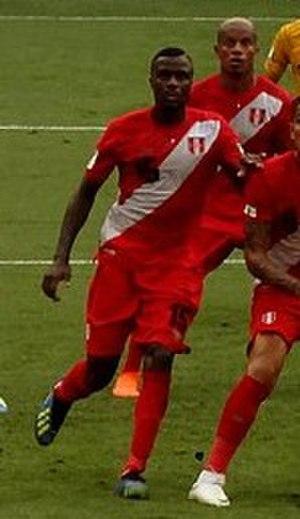
Christian Guillermo Martín Ramos Garagay est un footballeur international péruvien, né le 4 novembre 1988 à Lima au Pérou. Il occupe le poste de défenseur central à l'Universidad César Vallejo CF.